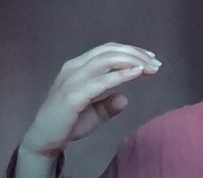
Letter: jeem